Stephen Rahman-Hughes

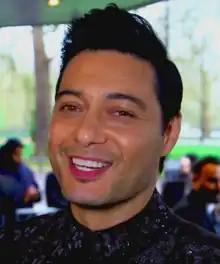
Rahman-Hughes at the 9th Asian Awards in 2019

Stephen Rahman-Hughes (born 26 January 1970) is a British–Malaysian actor and singer with Cymru ancestry. He is known for his roles as as the legendary Austronesian 1st Century BCE figures, Merong and Adam Bateman in the BBC soap opera "EastEnders".